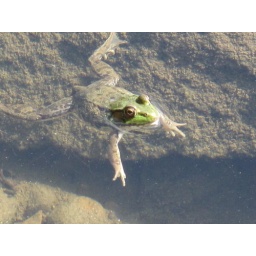
This was found in a clear water river, was swimming around with some minnows. Very fast swimmer.